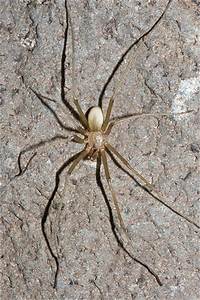
Label: spider